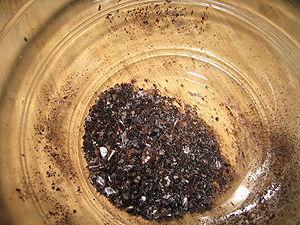
La lime séchée est une lime qui a été déshydratée, habituellement après avoir été exposée au soleil. Les limes séchées peuvent être utilisés entières, tranchées ou moulues, principalement en tant qu'épice dans les plats du Moyen-Orient. Originaires du Golfe Persique — d'où leur nom perse limoo amani et leur nom irakien noomi basra —, elles sont populaires dans la cuisine du Moyen-Orient.